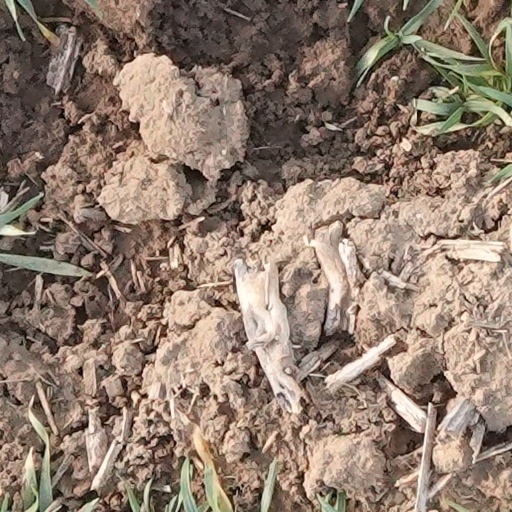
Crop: wheat